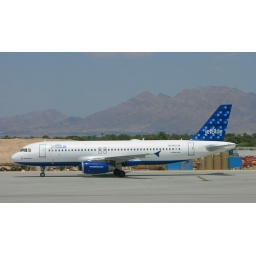
A Jetblue Airbus 320 pulls into the gate in Las Vegas, this was our plane home to Long Beach!